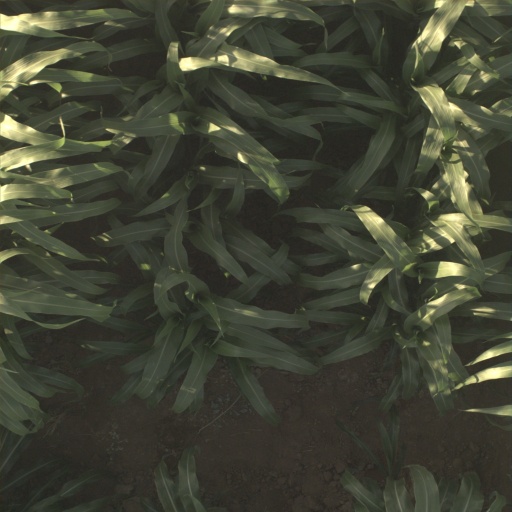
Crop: sorghum